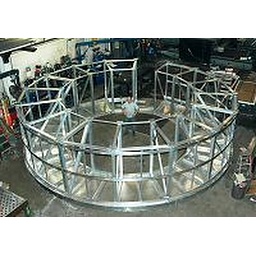
base frame of lighthouse super structure made of aluminum to be assembled in the field